A2 (classification)

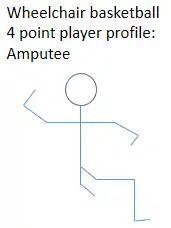
Wheelchair basketball profile of an A2 player

For wheelchair basketball, sportspeople in this class tend to be classified a 4-point players, especially if the amputation type is a hip disarticulation. In wheelchair basketball, this class can have issues with controlling their sideways movements. Despite wheelchair basketball having been around since the first Paralympic Games, amputee players from this class were first allowed to be classified and participate internationally in 1983 following the creation of a functional classification system in Cologne, Germany by Horst Strokhkendl. Players from this class first competed at the 1983 Gold Cup Championships.